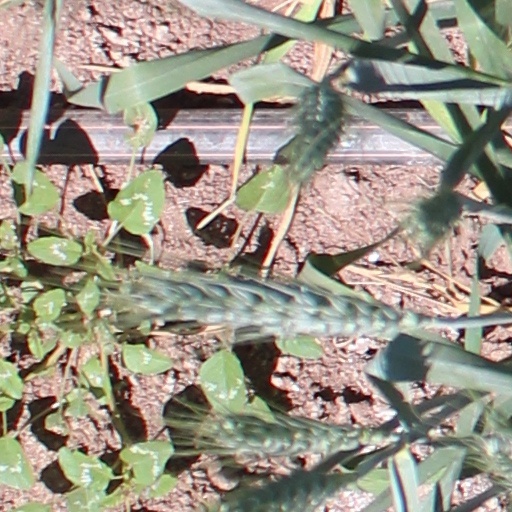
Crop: wheat